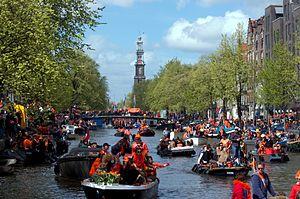
Les rues d'Amsterdam le jour de la fête de la Reine 2013Español: Fiestas y gente en las calles y los canales - Fiesta de la Reina - Amsterdam 2013